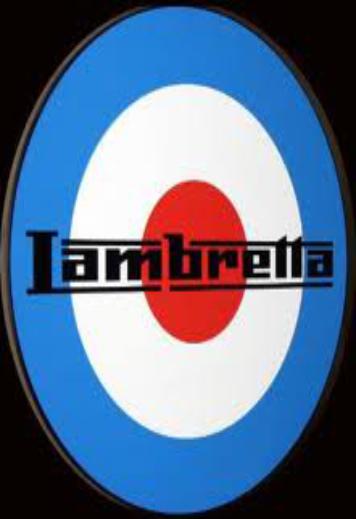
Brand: lambretta
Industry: Transportation